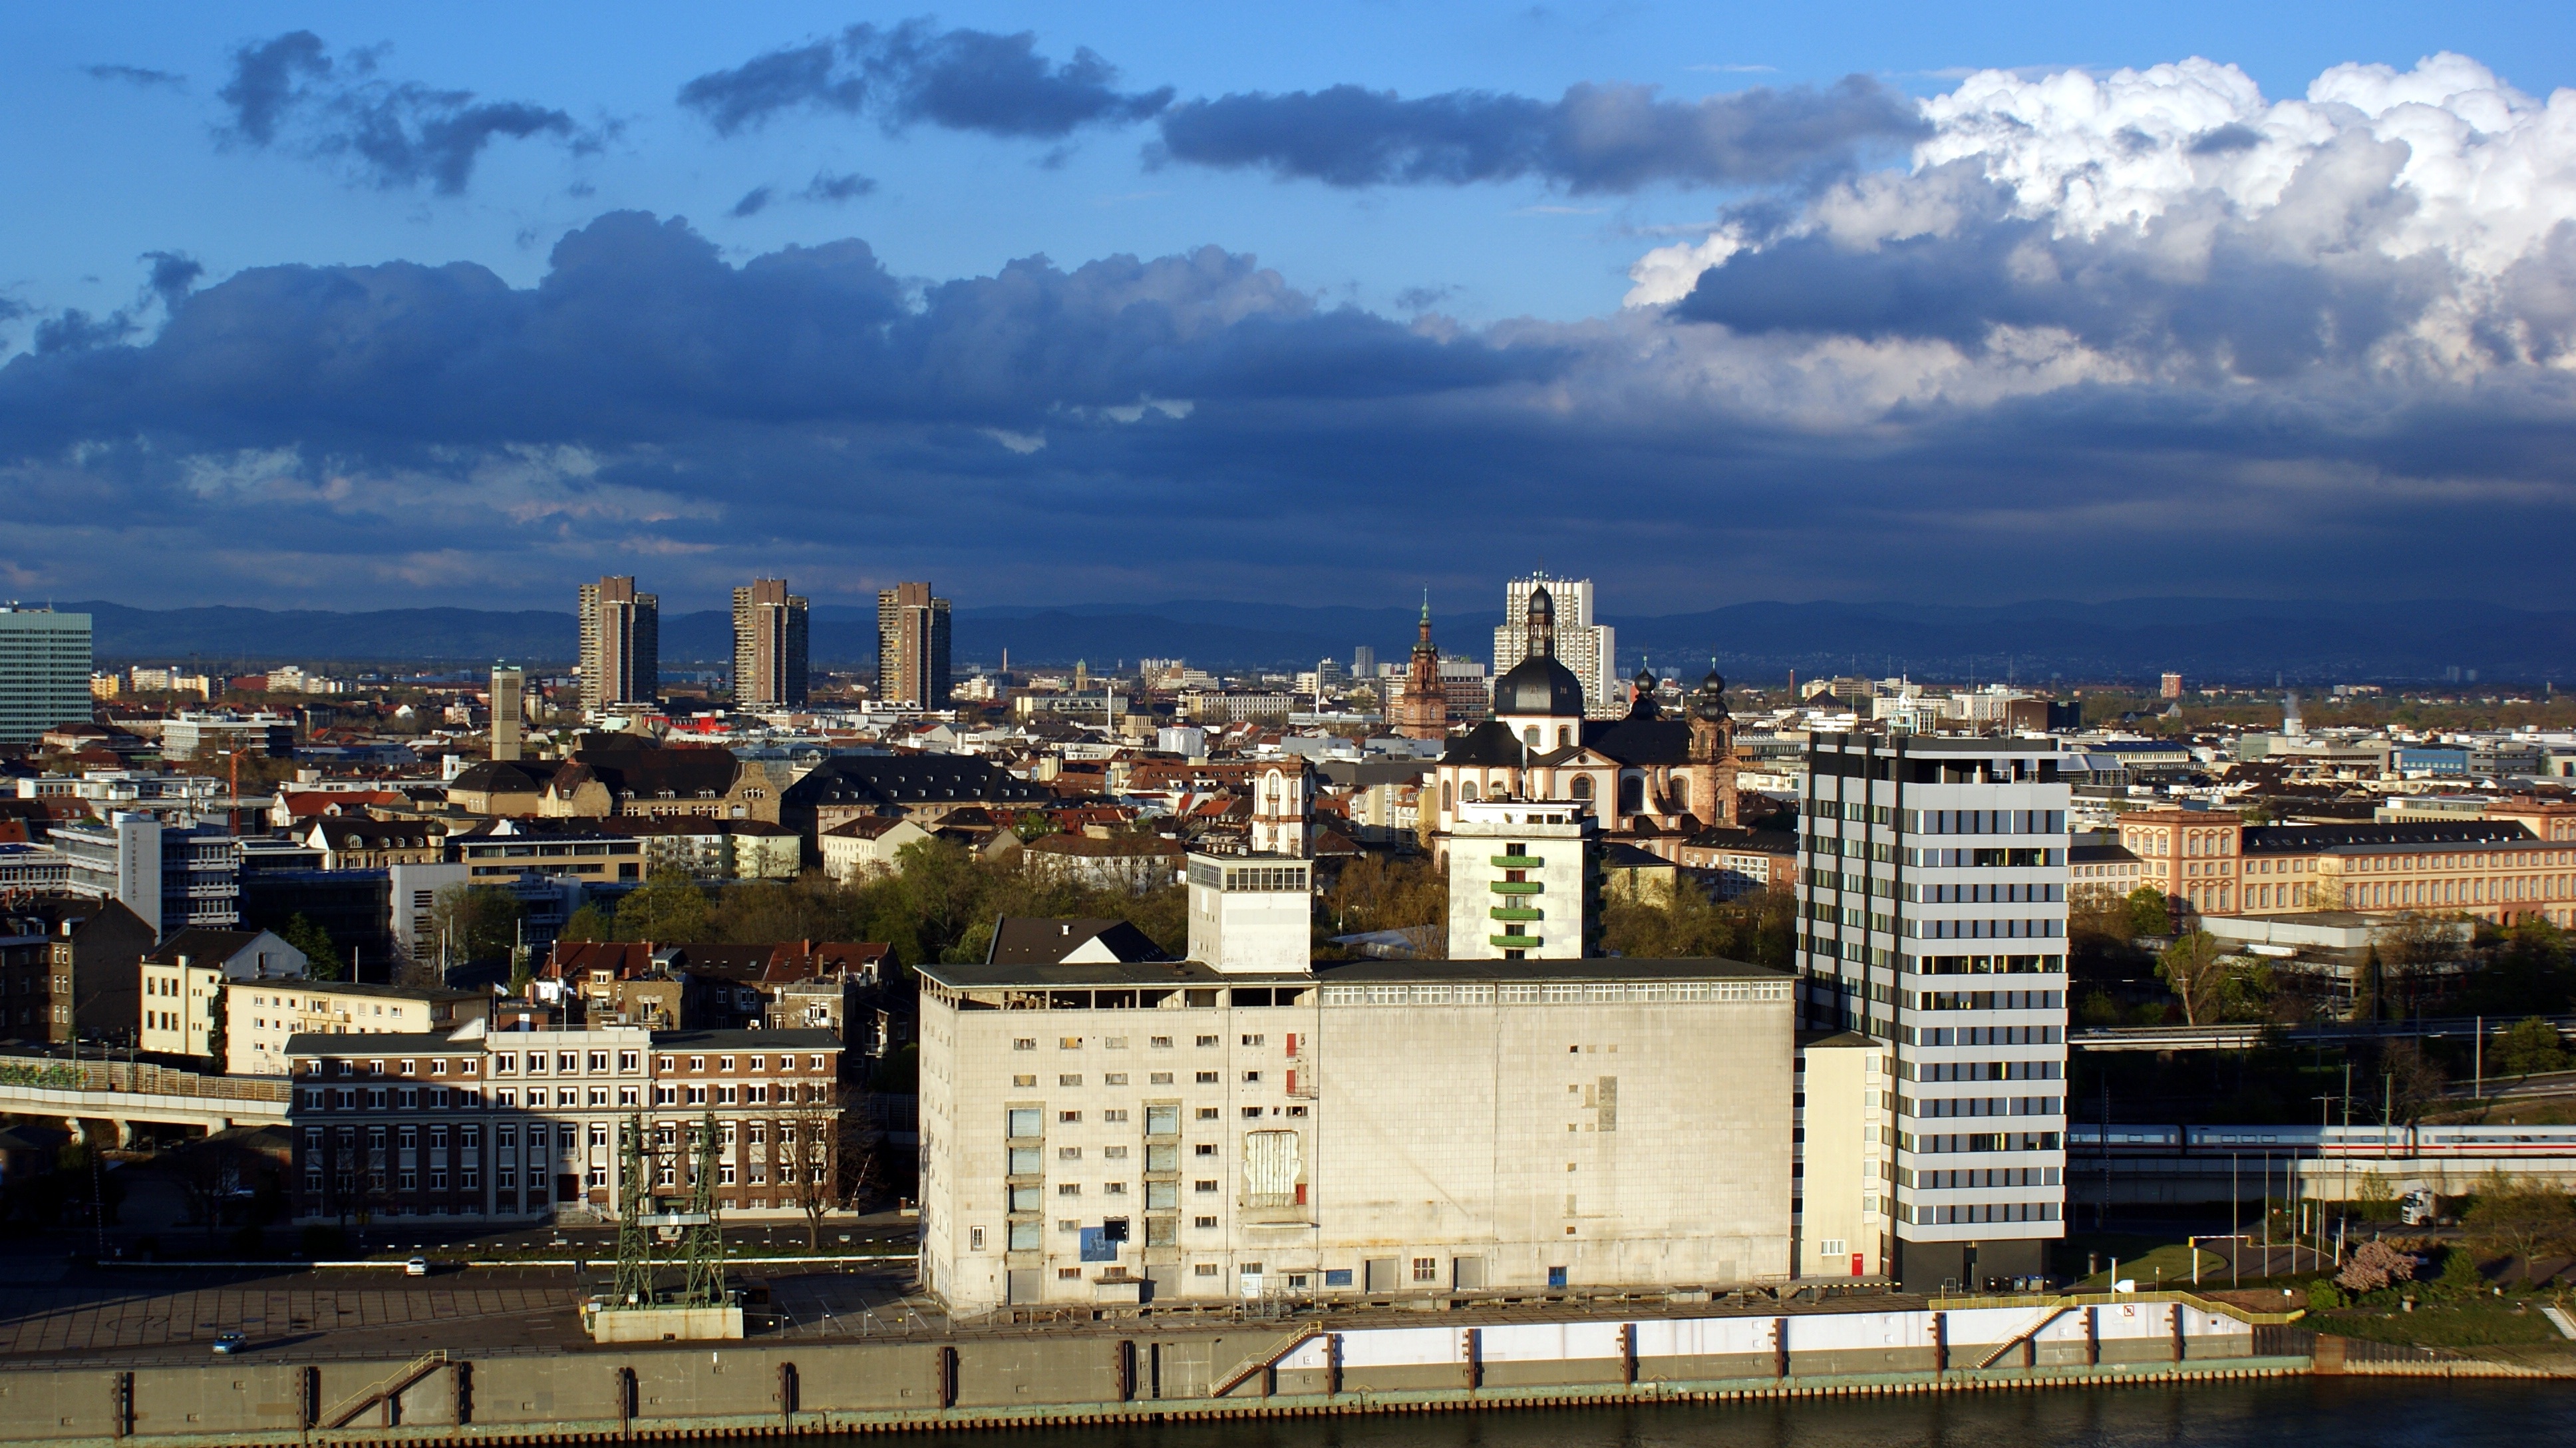
horizon, skyline, photography, town, city, atmosphere, skyscraper, cityscape, panorama, downtown, landmark, tower block, clouds, mood, mannheim, metropolis, dark clouds, bird's eye view, dark sky, storm clouds, aerial photography, full of energy, urban area, human settlement